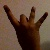
The image shows a hand gesture representing the number 8 in Indian Sign Language.